Vin Arthur

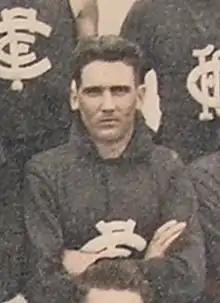
Arthur in 1928

Vincent Lionel Arthur (23 March 1905 – 6 November 1970) was an Australian rules footballer who played with Carlton and St Kilda in the Victorian Football League (VFL).